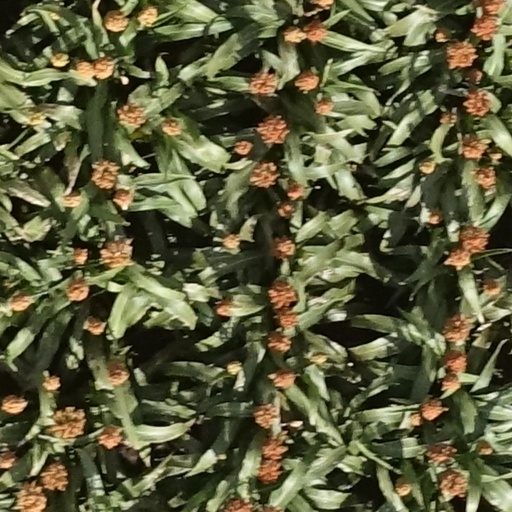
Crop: sorghum